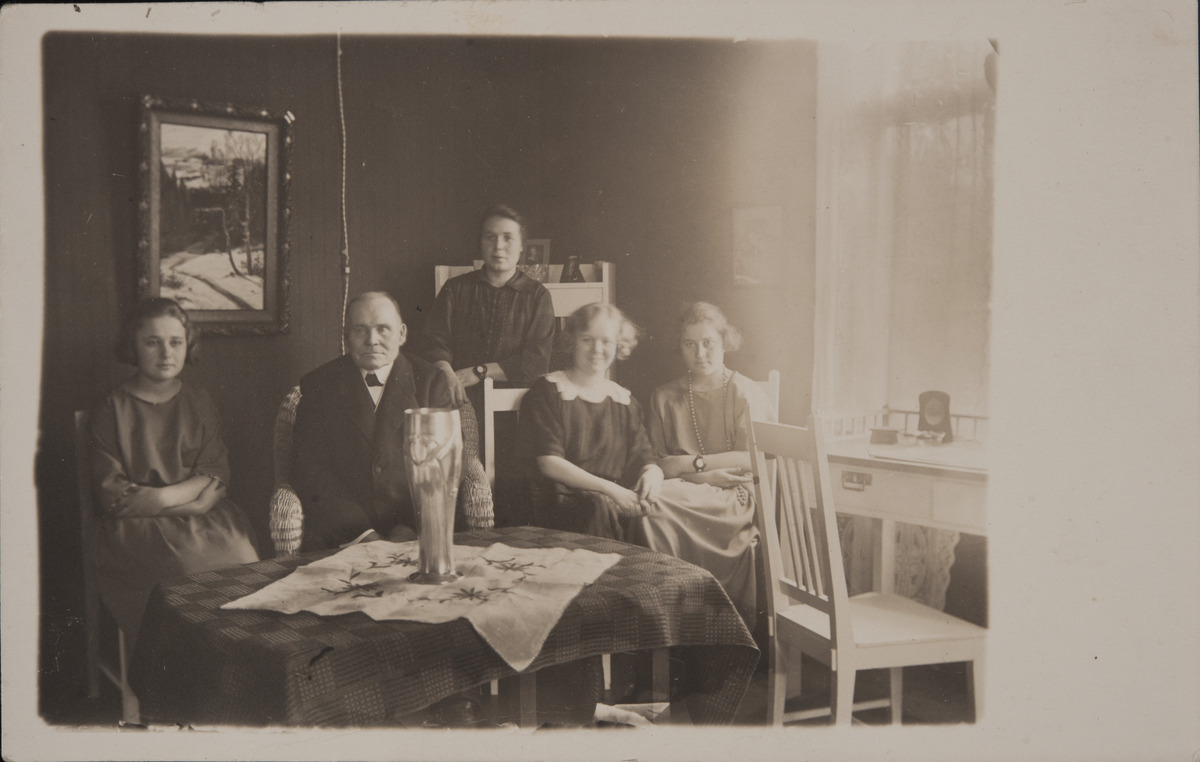
Savian suvun jäseniä tai tuttavapiiriä
sisällön kuvaus: Savian suvun jäseniä tai tuttavapiiriä. Neljä nuorta naista ja vanhempi mies, toinen oikealta on valokuvaaja Margareetta Savia. mustavalkoinen
Ajankohta: kuvausaika 1910 -luku mahd.
Aiheet: Savia, Margareetta, muotokuvat, naiset, miehet, pöytäliinat